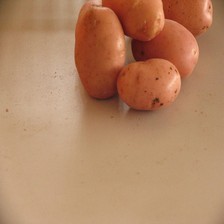
Label: others